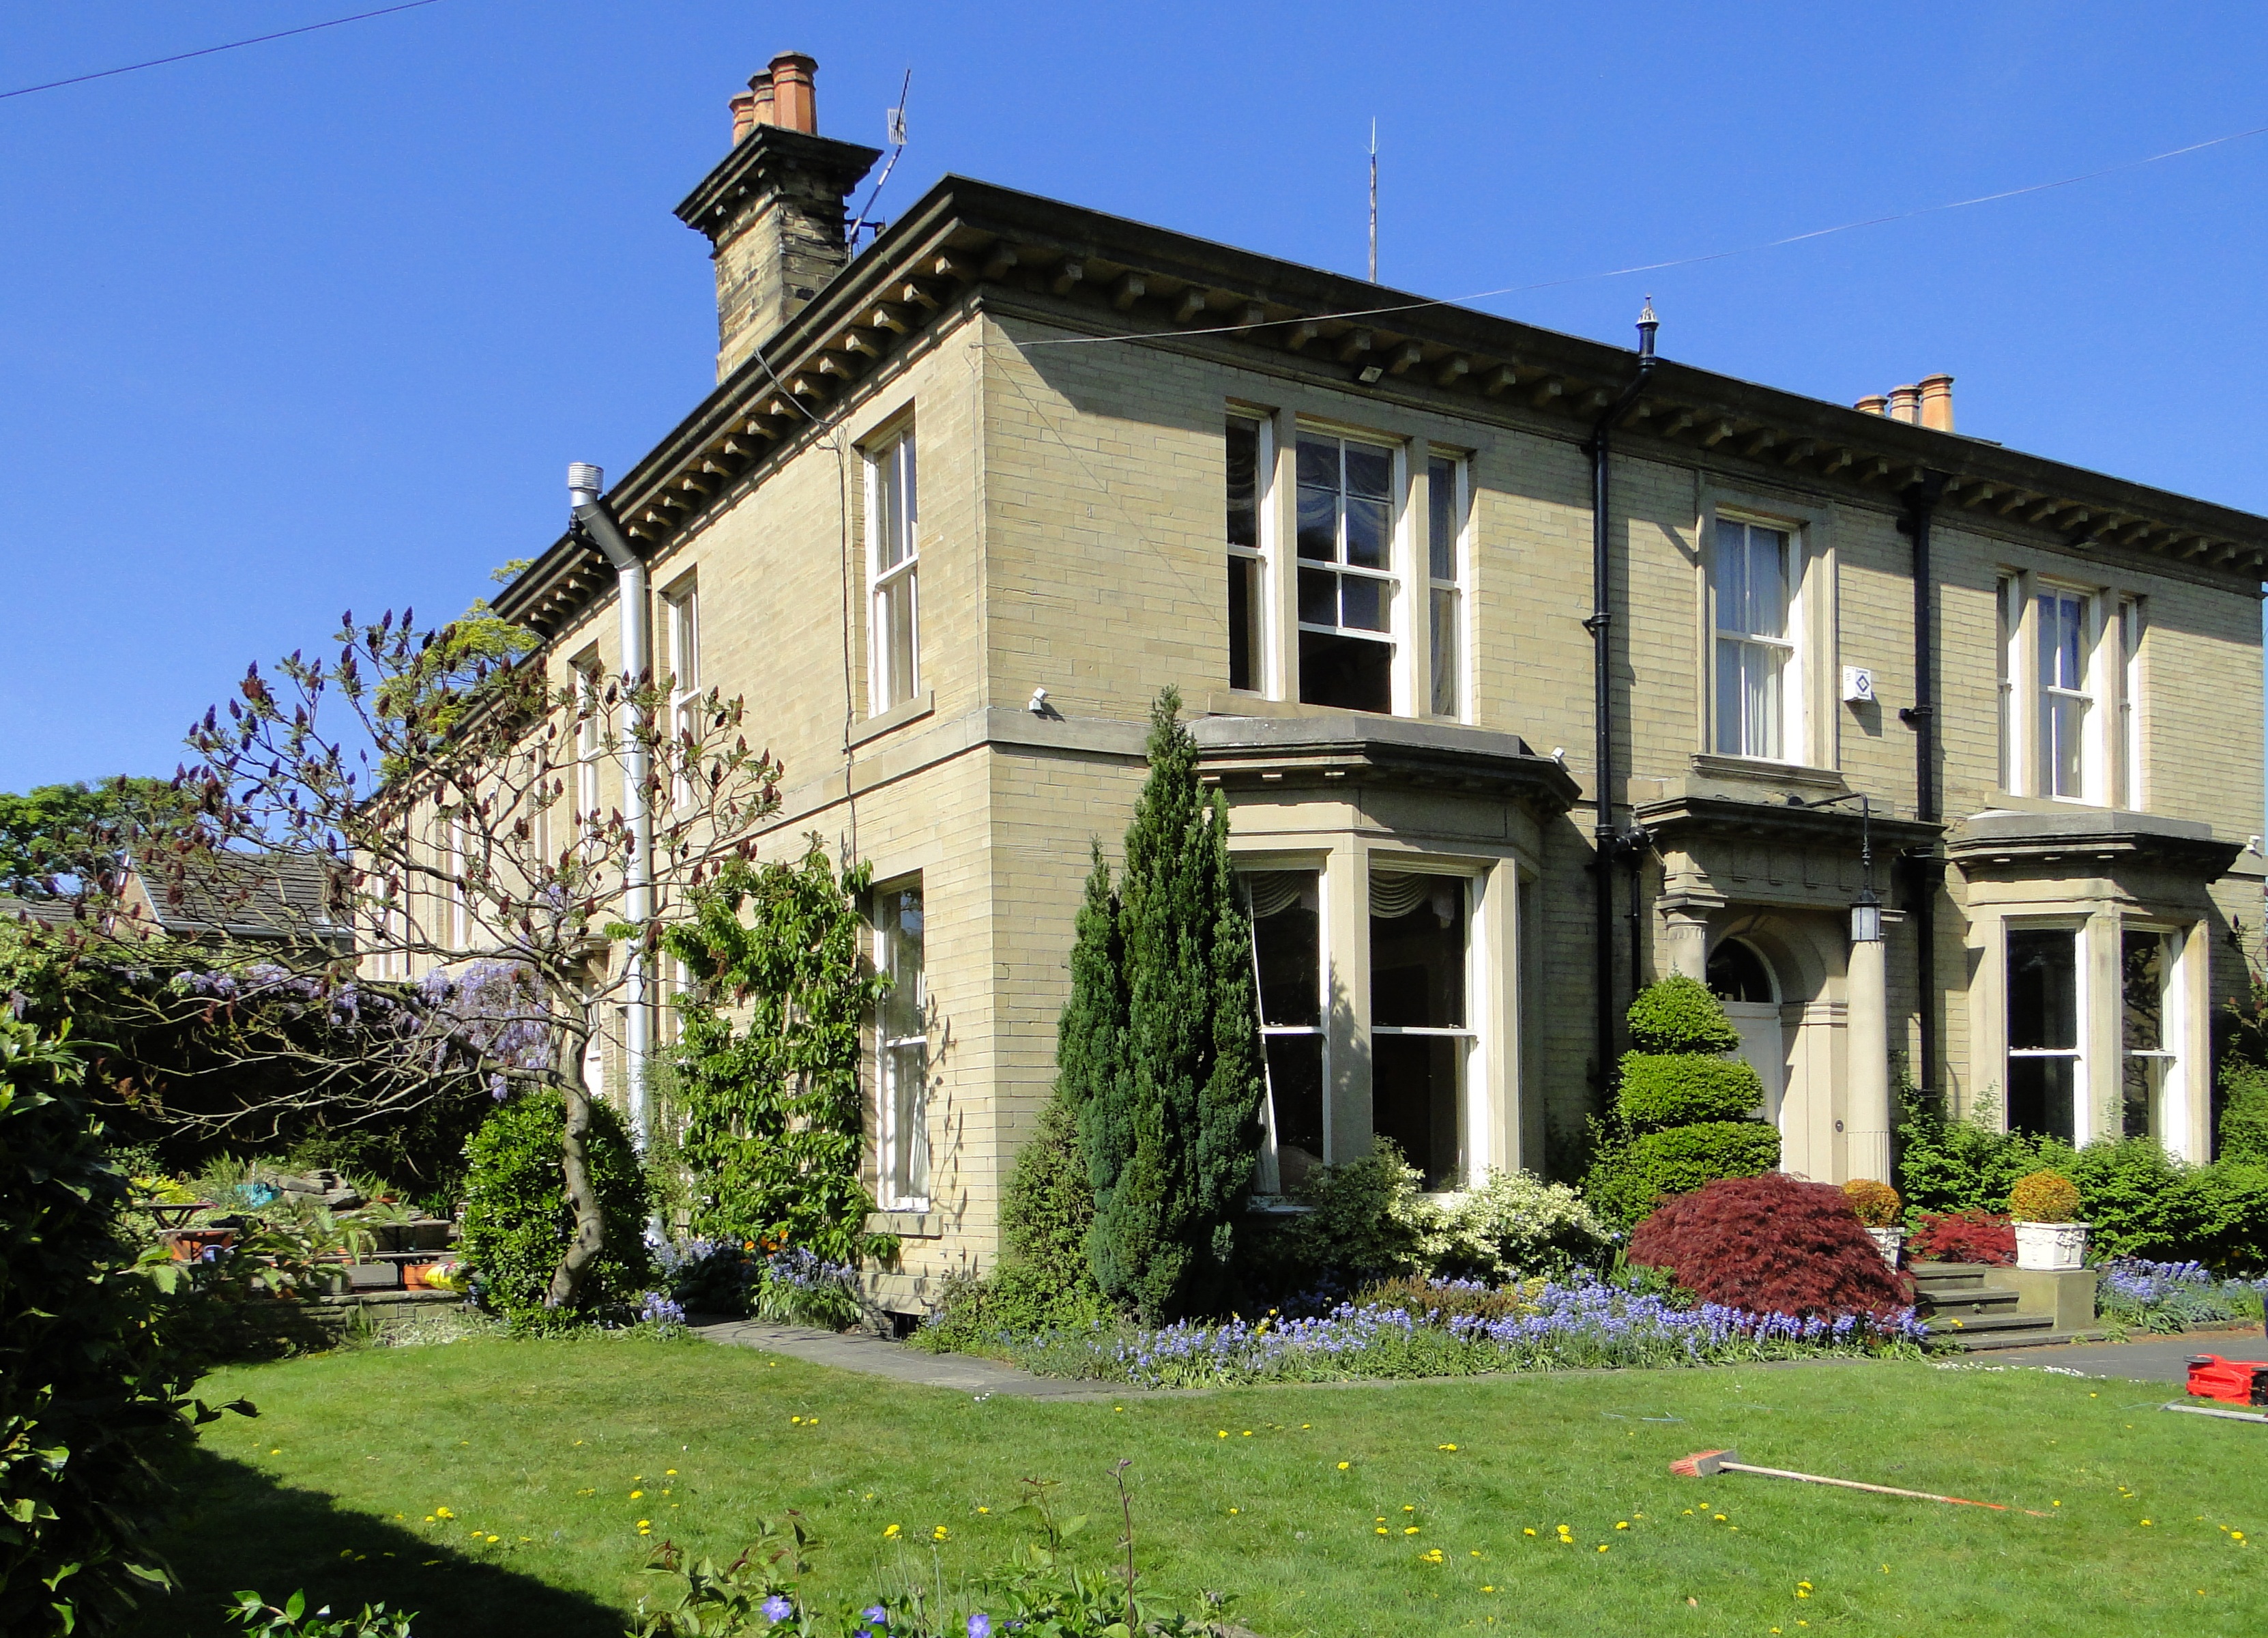
blossom, architecture, lawn, villa, mansion, house, bloom, building, home, monument, suburb, green, cottage, facade, property, garden, england, farmhouse, estate, historically, gorgeous, neighbourhood, manor house, country house, real estate, south facade, natural stones, country estate, cultural monument, residential area